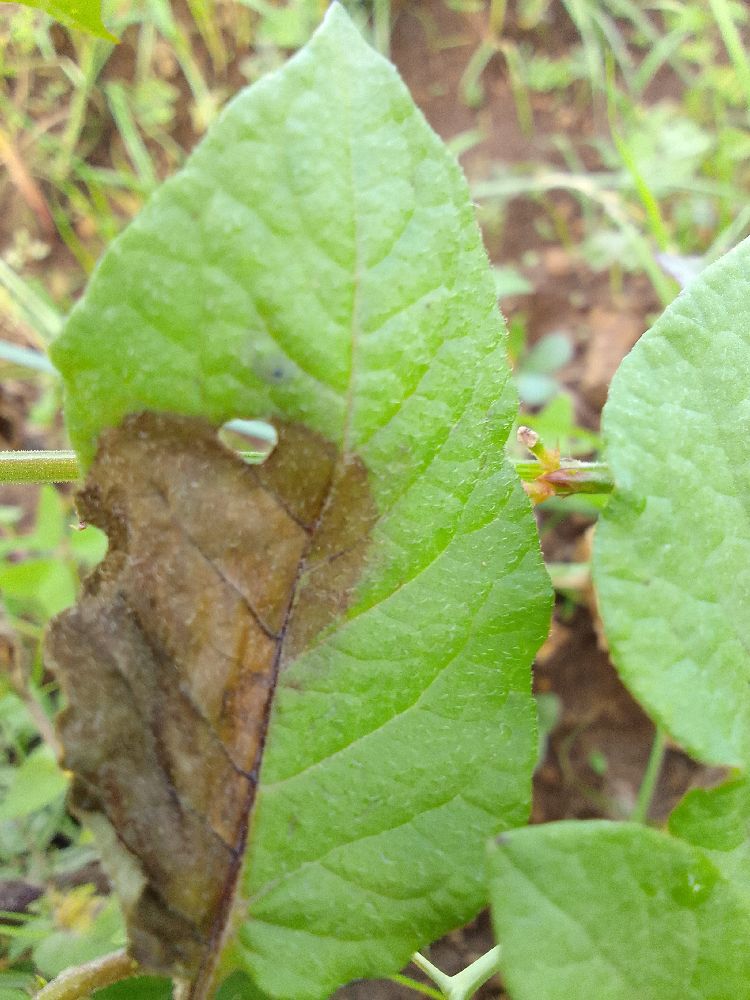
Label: Late blight